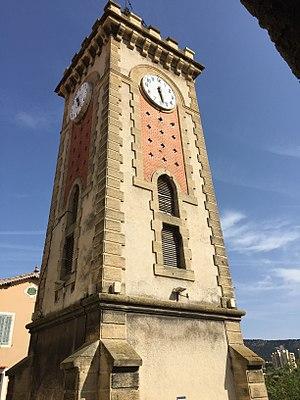
La tour de l'Horloge dans le centre d'Aubagne